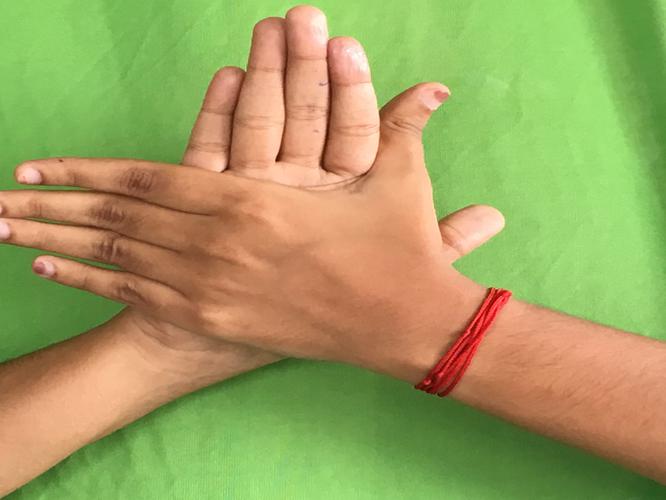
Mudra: Chakra
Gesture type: double_hand